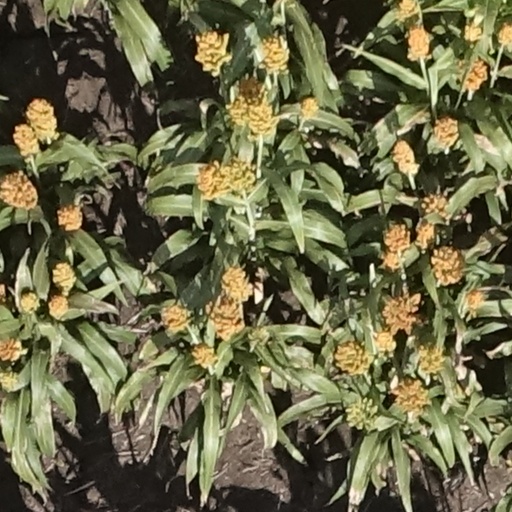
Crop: sorghum